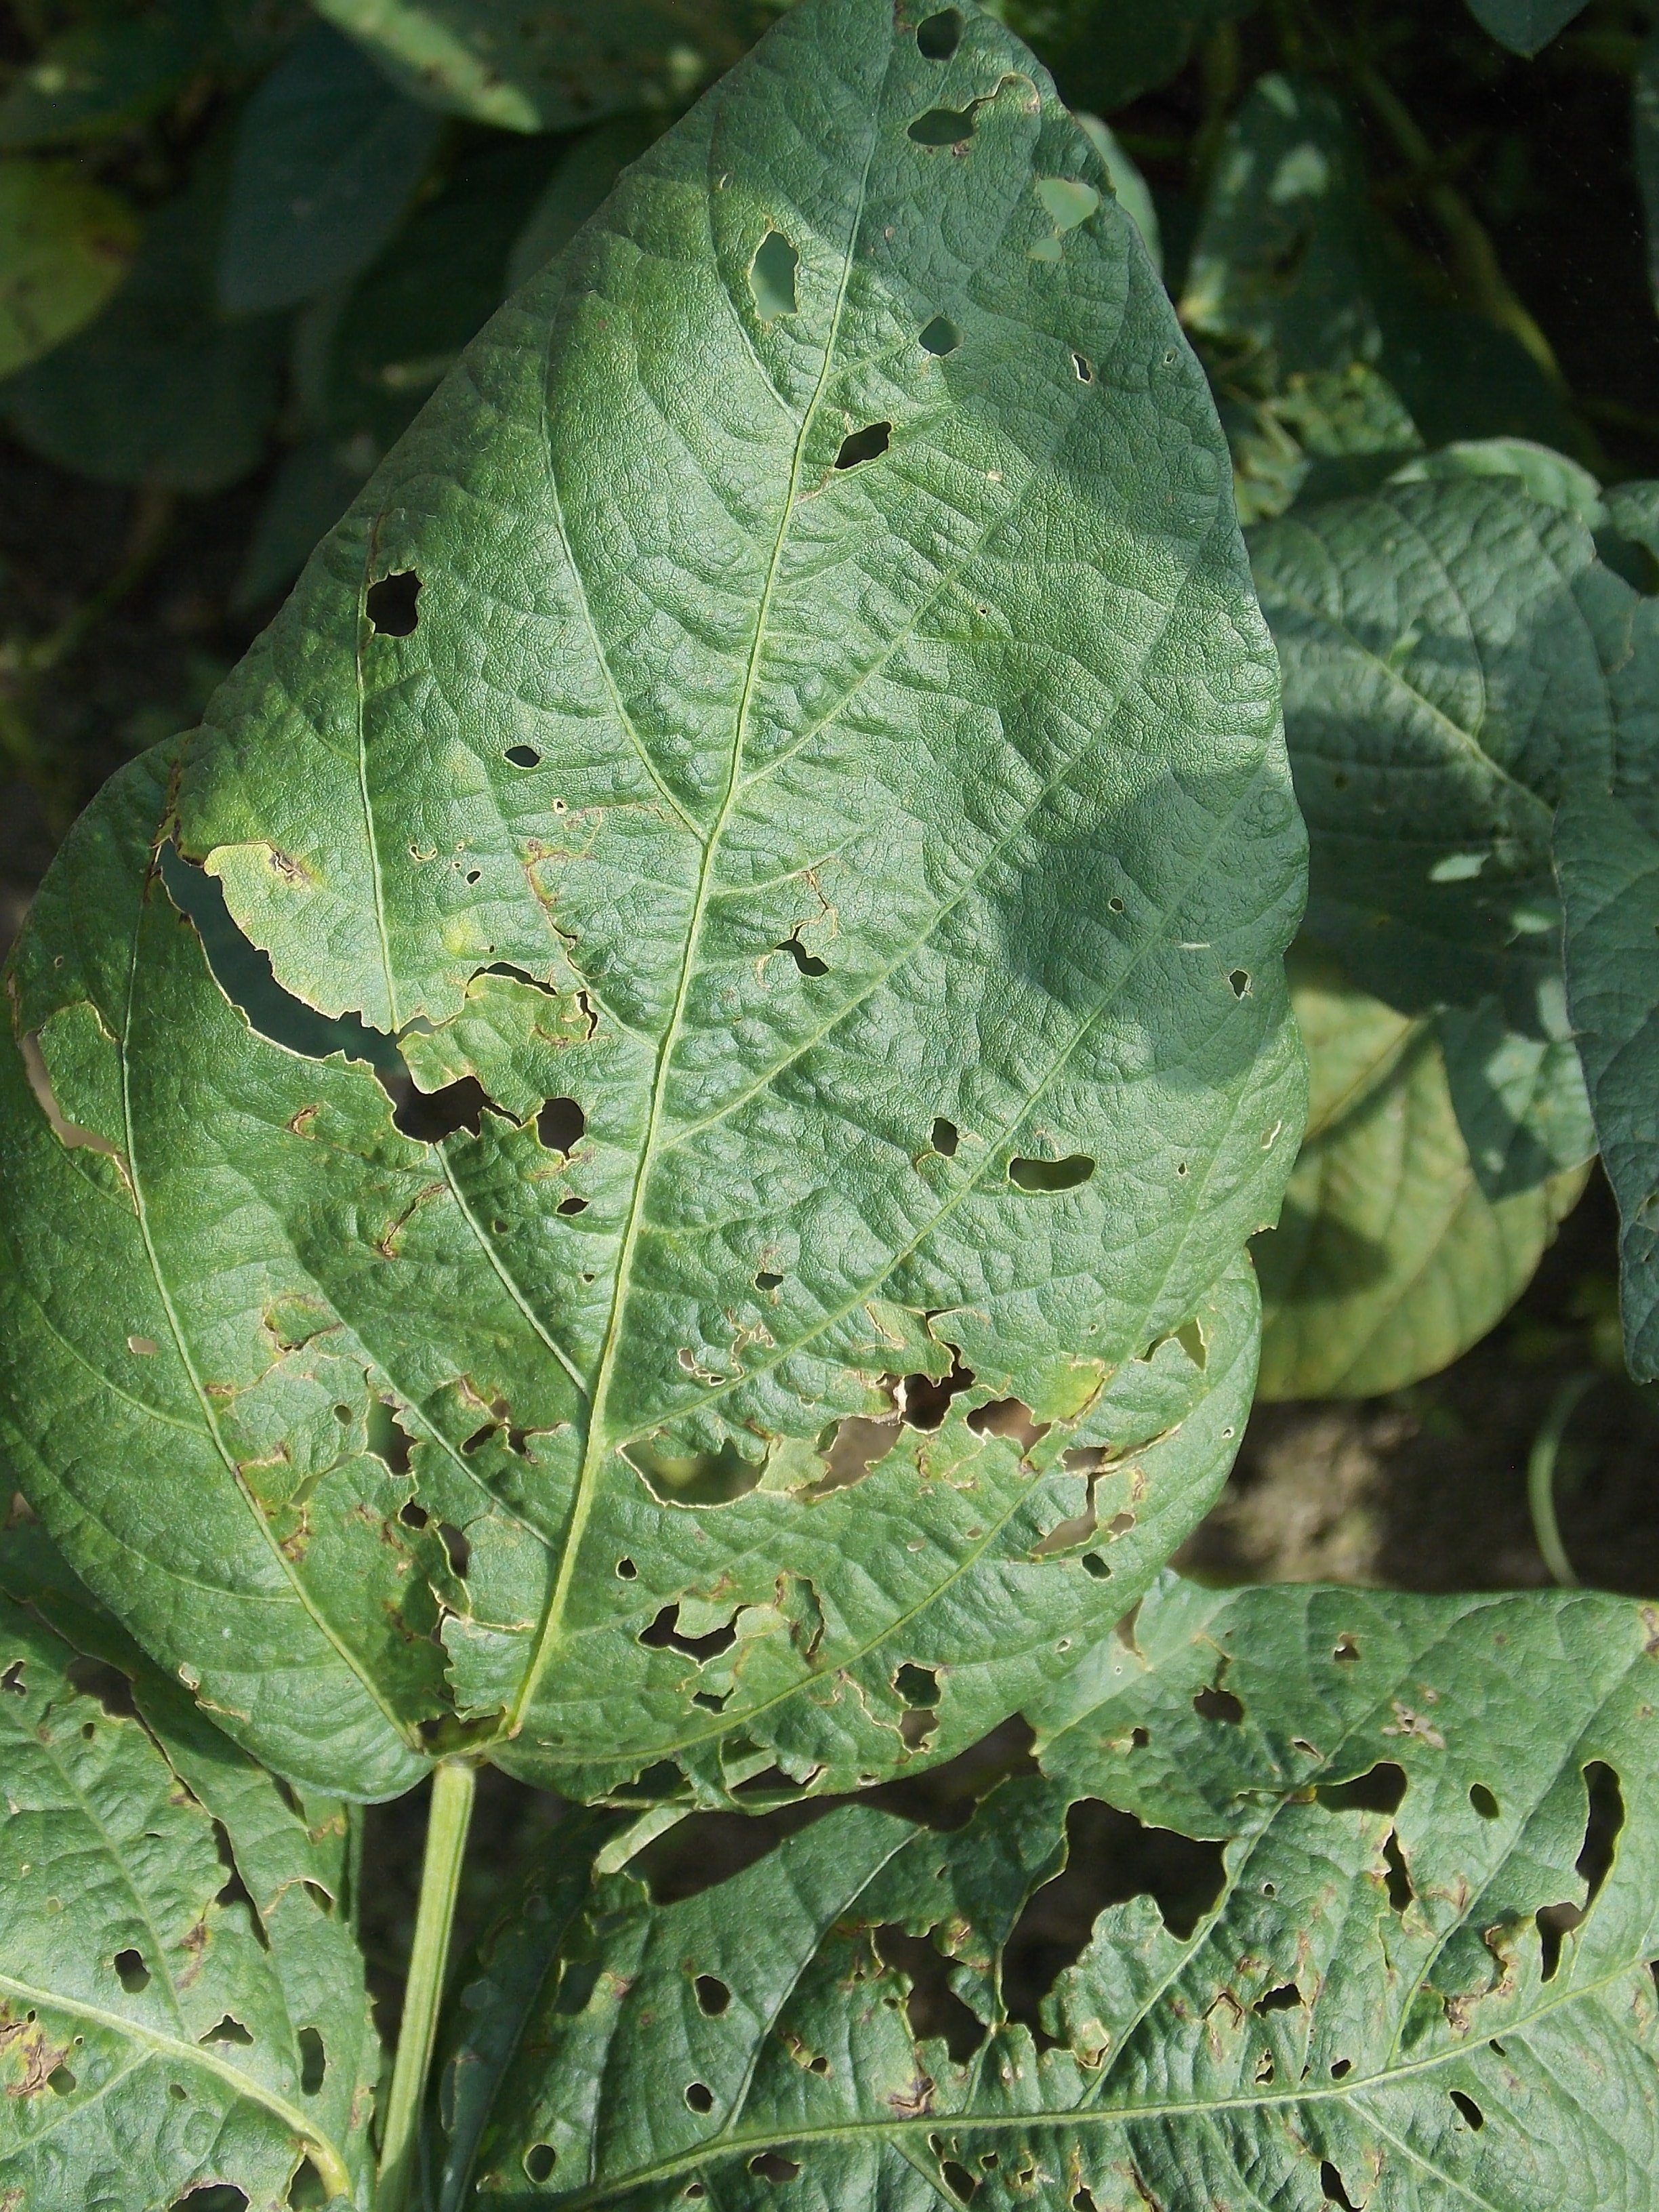
Label: Disease